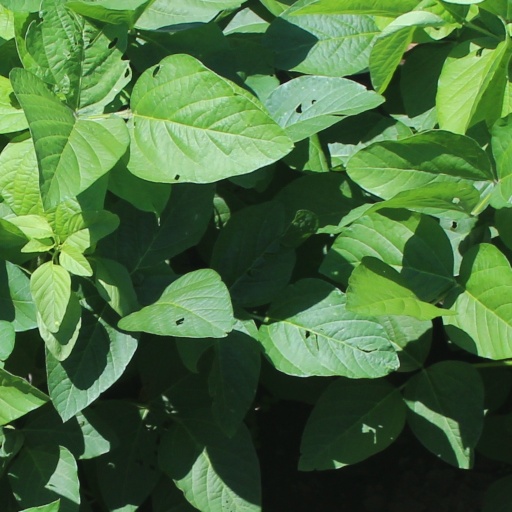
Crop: soybean